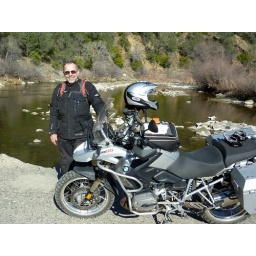
Bill and his bike at bridge over Cache Creek near Hwy 16.